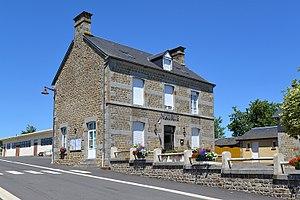
Le Ménil-de-Briouze (Orne)
Le Ménil-de-Briouze est une commune française située dans le département de l'Orne en région Normandie, peuplée de 562 habitants.